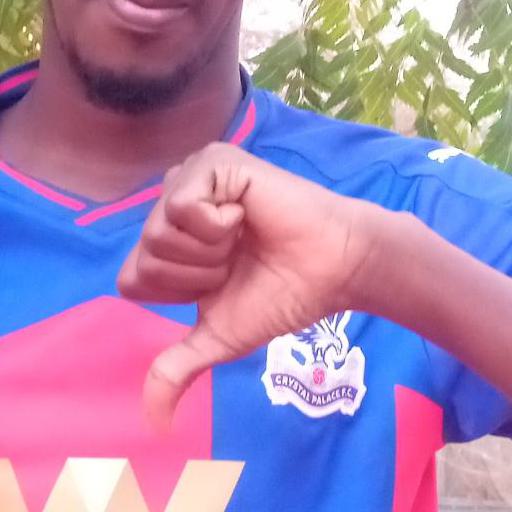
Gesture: dislike